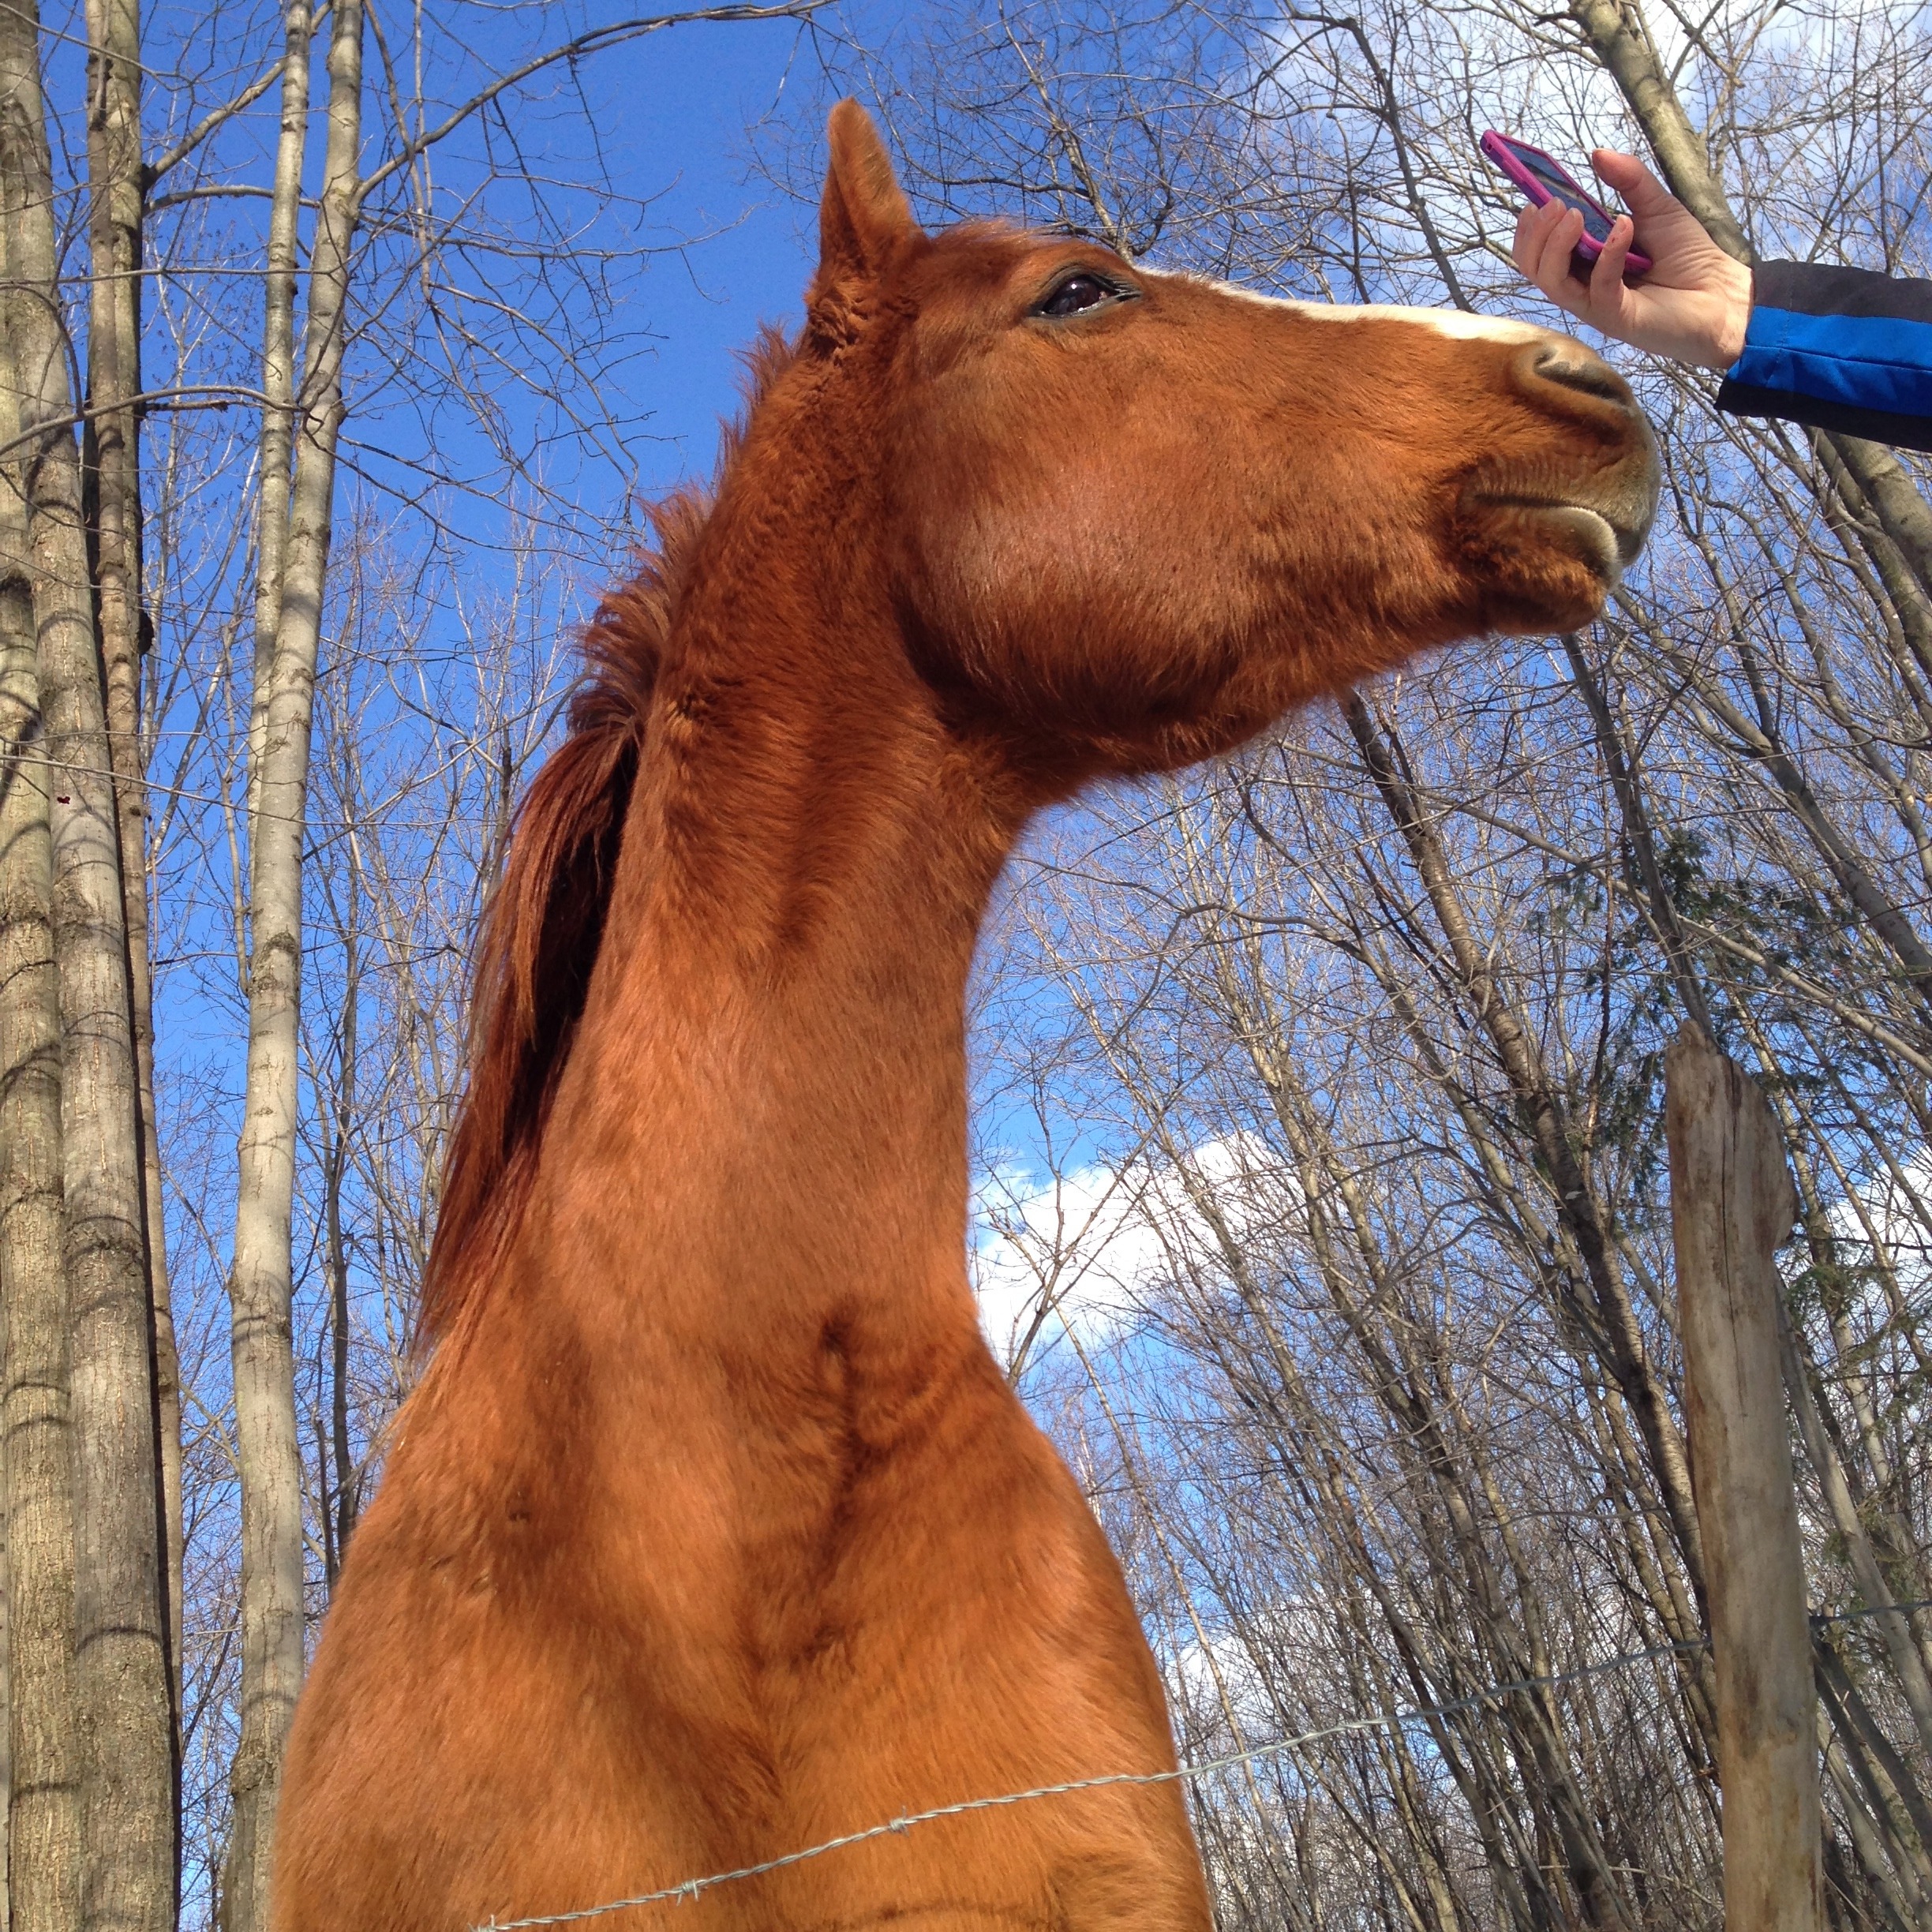
animal, wildlife, horse, mammal, stallion, mane, fauna, close up, eye, mare, foal, horse head, elk, colt, pack animal, quarter horse, horse like mammal